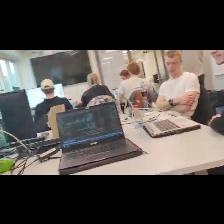
Label: Human